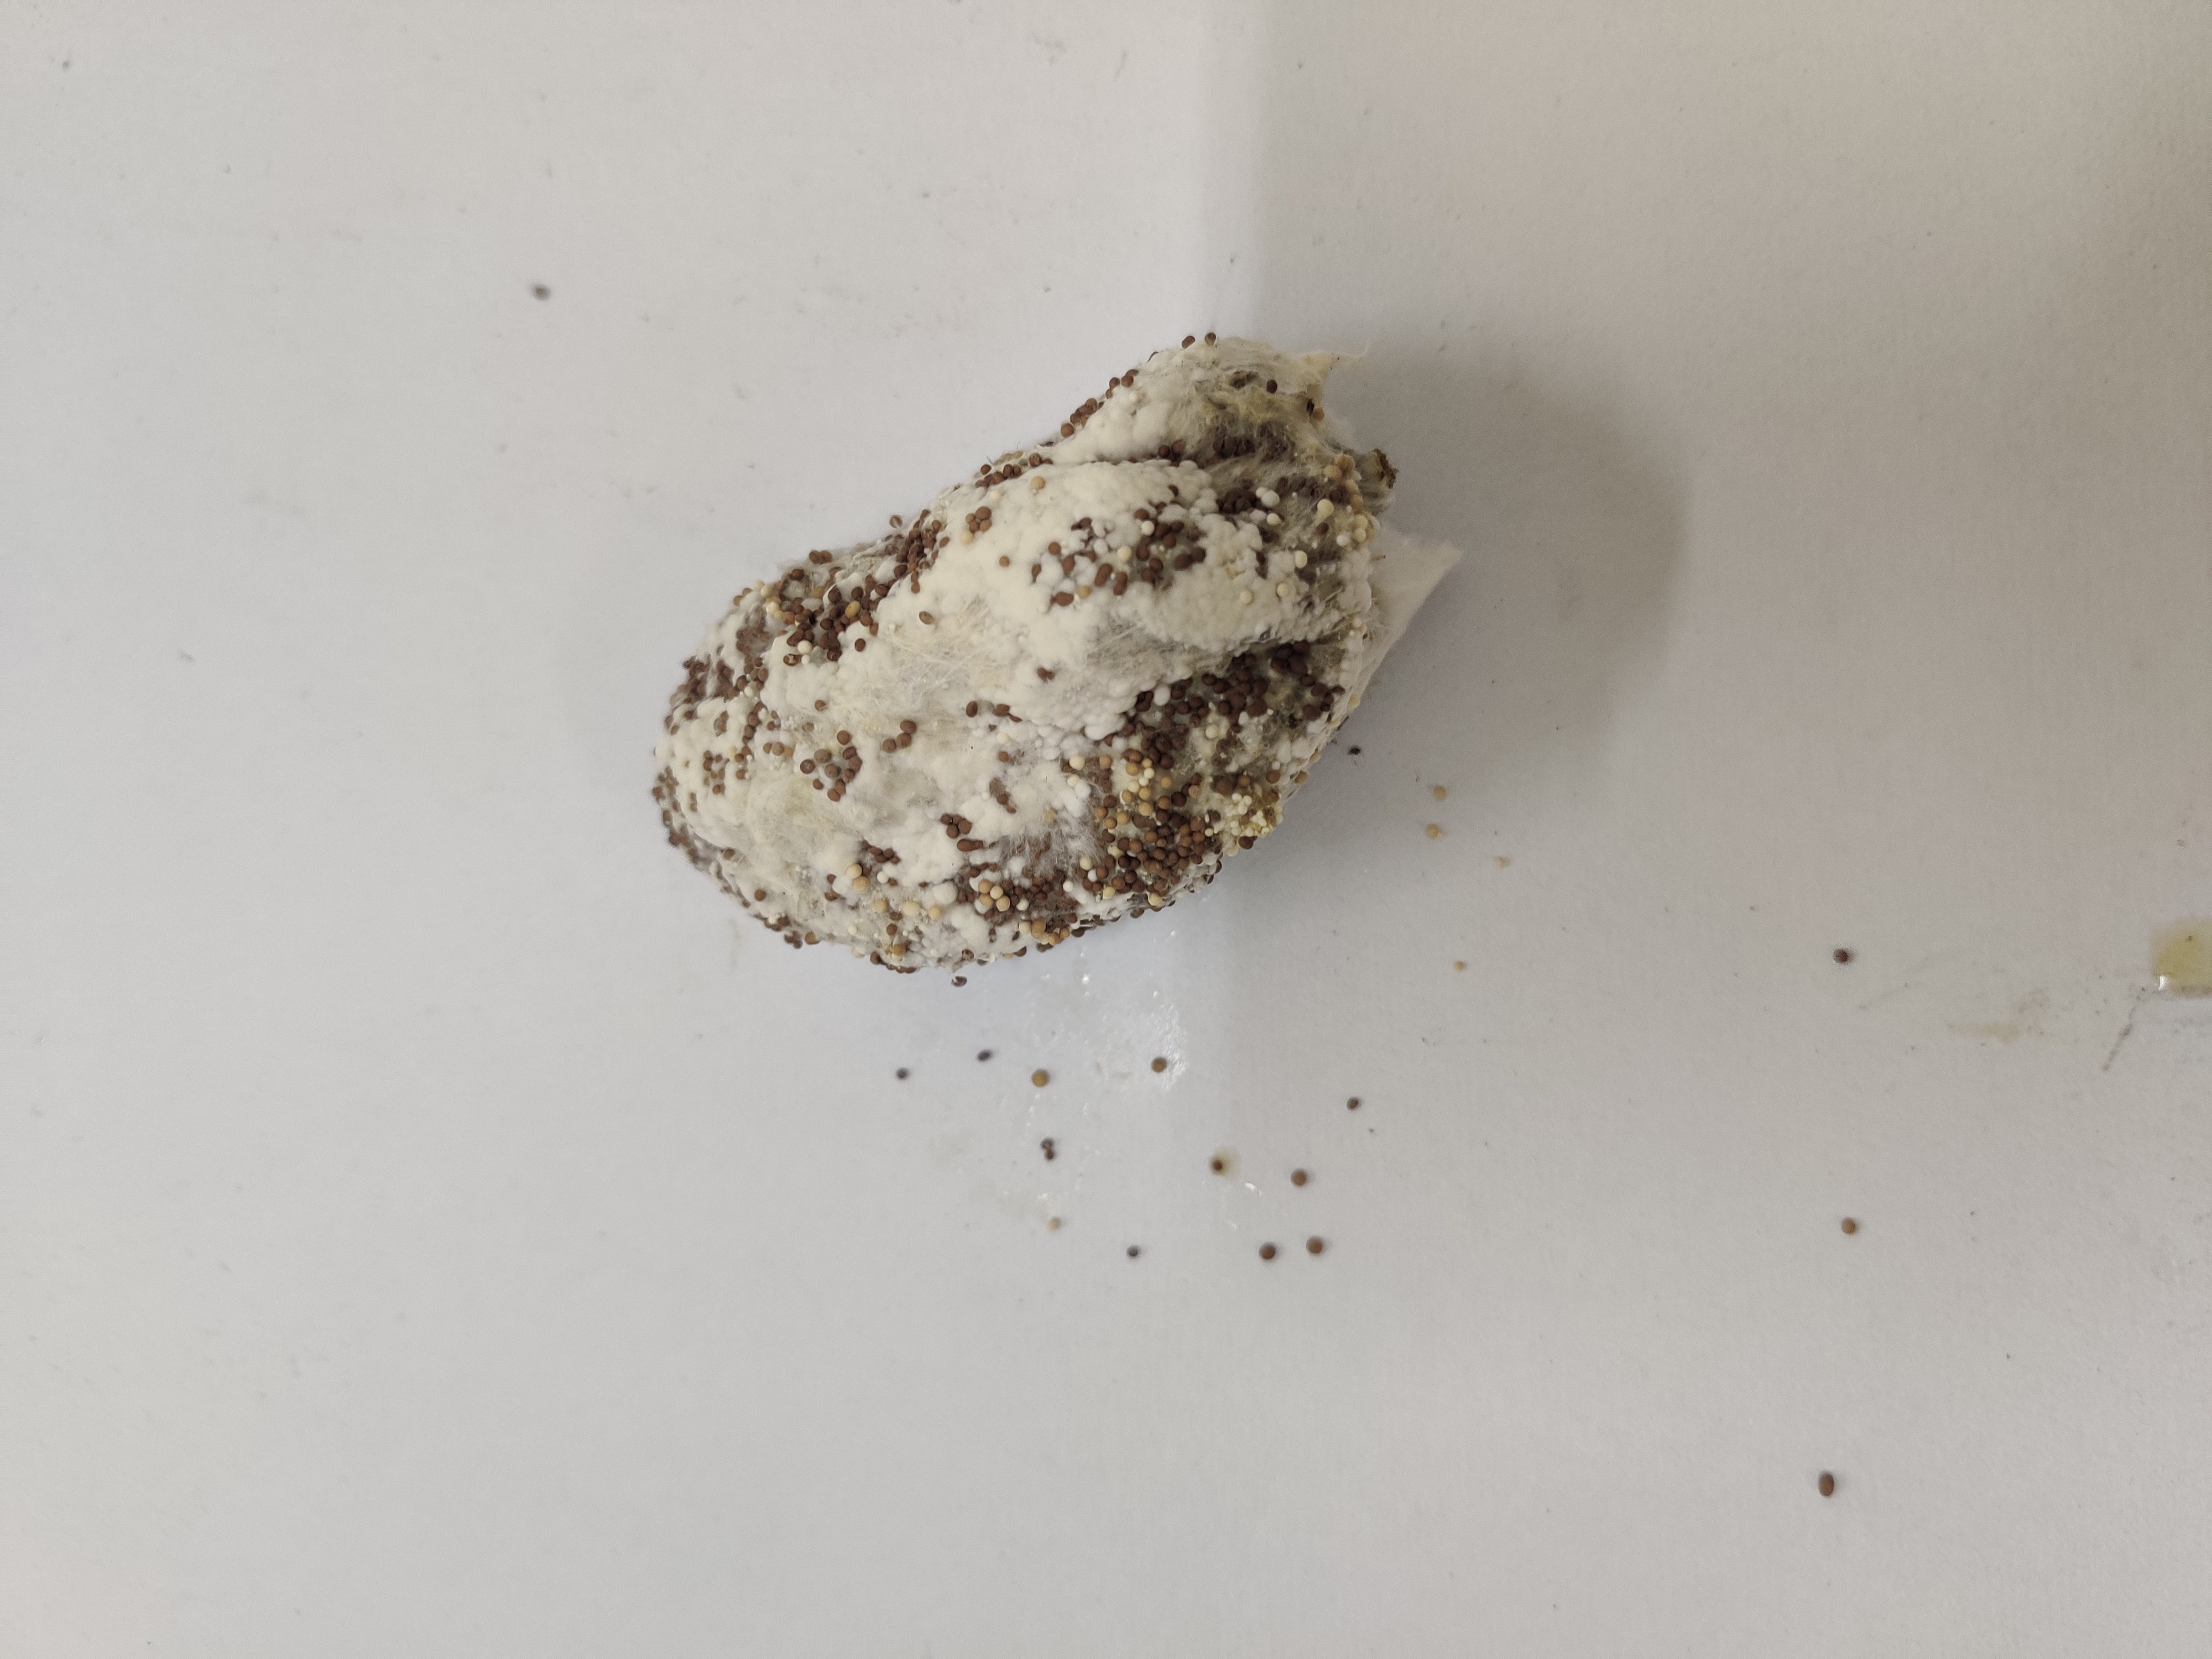
Crop: Spiny Gourd
Condition: Damaged